Sai Jinhua

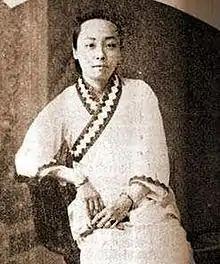
Sai Jinhua

Sai Jinhua (circa 1872-1936) was a Chinese prostitute who became the acquaintance of Alfred von Waldersee. Her real family name was Cao or Zhao. During her career, she used the names Fu Caiyun, Sai Jinhua, and Cao Menglan. Her art name ("hao") was Weizhao Lingfei. Some people referred to her as Sai Erye.